United Launch Alliance

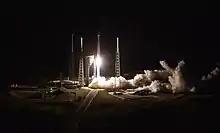
The launch on 16 October 2021 at 5:34 am EDT

The first launch conducted by ULA was a Delta II from Vandenberg Space Force Base on 14 December 2006, carrying the satellite USA-193 for the National Reconnaissance Office. The satellite failed shortly after launch and was intentionally destroyed on 21 February 2008, by an SM-3 missile that was fired from the . ULA's first Atlas V launch was in March 2007; it was an Atlas V variant 401 launching six military research satellites for Space Test Program (STP) 1. This mission also performed three burns of the Centaur upper stage; it was the first three-burn mission for Atlas V.